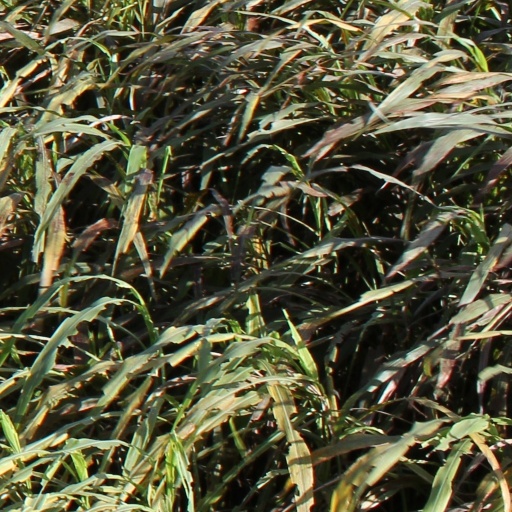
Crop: sorghum